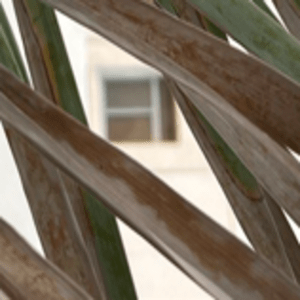
Label: Potassium Deficiency